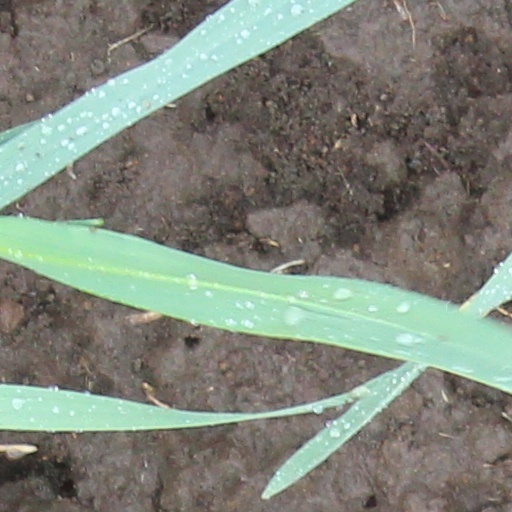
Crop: wheat